Marshall University

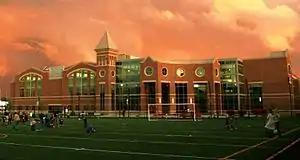
Marshall Rec Center

Marshall's athletic teams are known as the "Thundering Herd". The school colors are kelly green and white. Marshall participates in NCAA Division I (FBS for football) as a member of the Sun Belt Conference. The name Thundering Herd came from a Zane Grey novel released in 1925, and a silent movie of the same name two years later. It was originally used by "The Herald-Dispatch" sports editor Carl "Duke" Ridgley, but many other nicknames were suggested over the next thirty years including Boogercats, Big Green, Green Gobblers, Rams, and Judges. In 1965, students, alums and faculty settled on Thundering Herd in a vote, and Big Green was given to the athletic department's fund-raising wing.